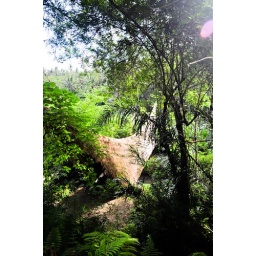
The bamboo bridge over Ayung river